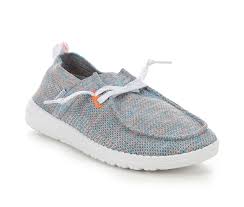
Label: Boat